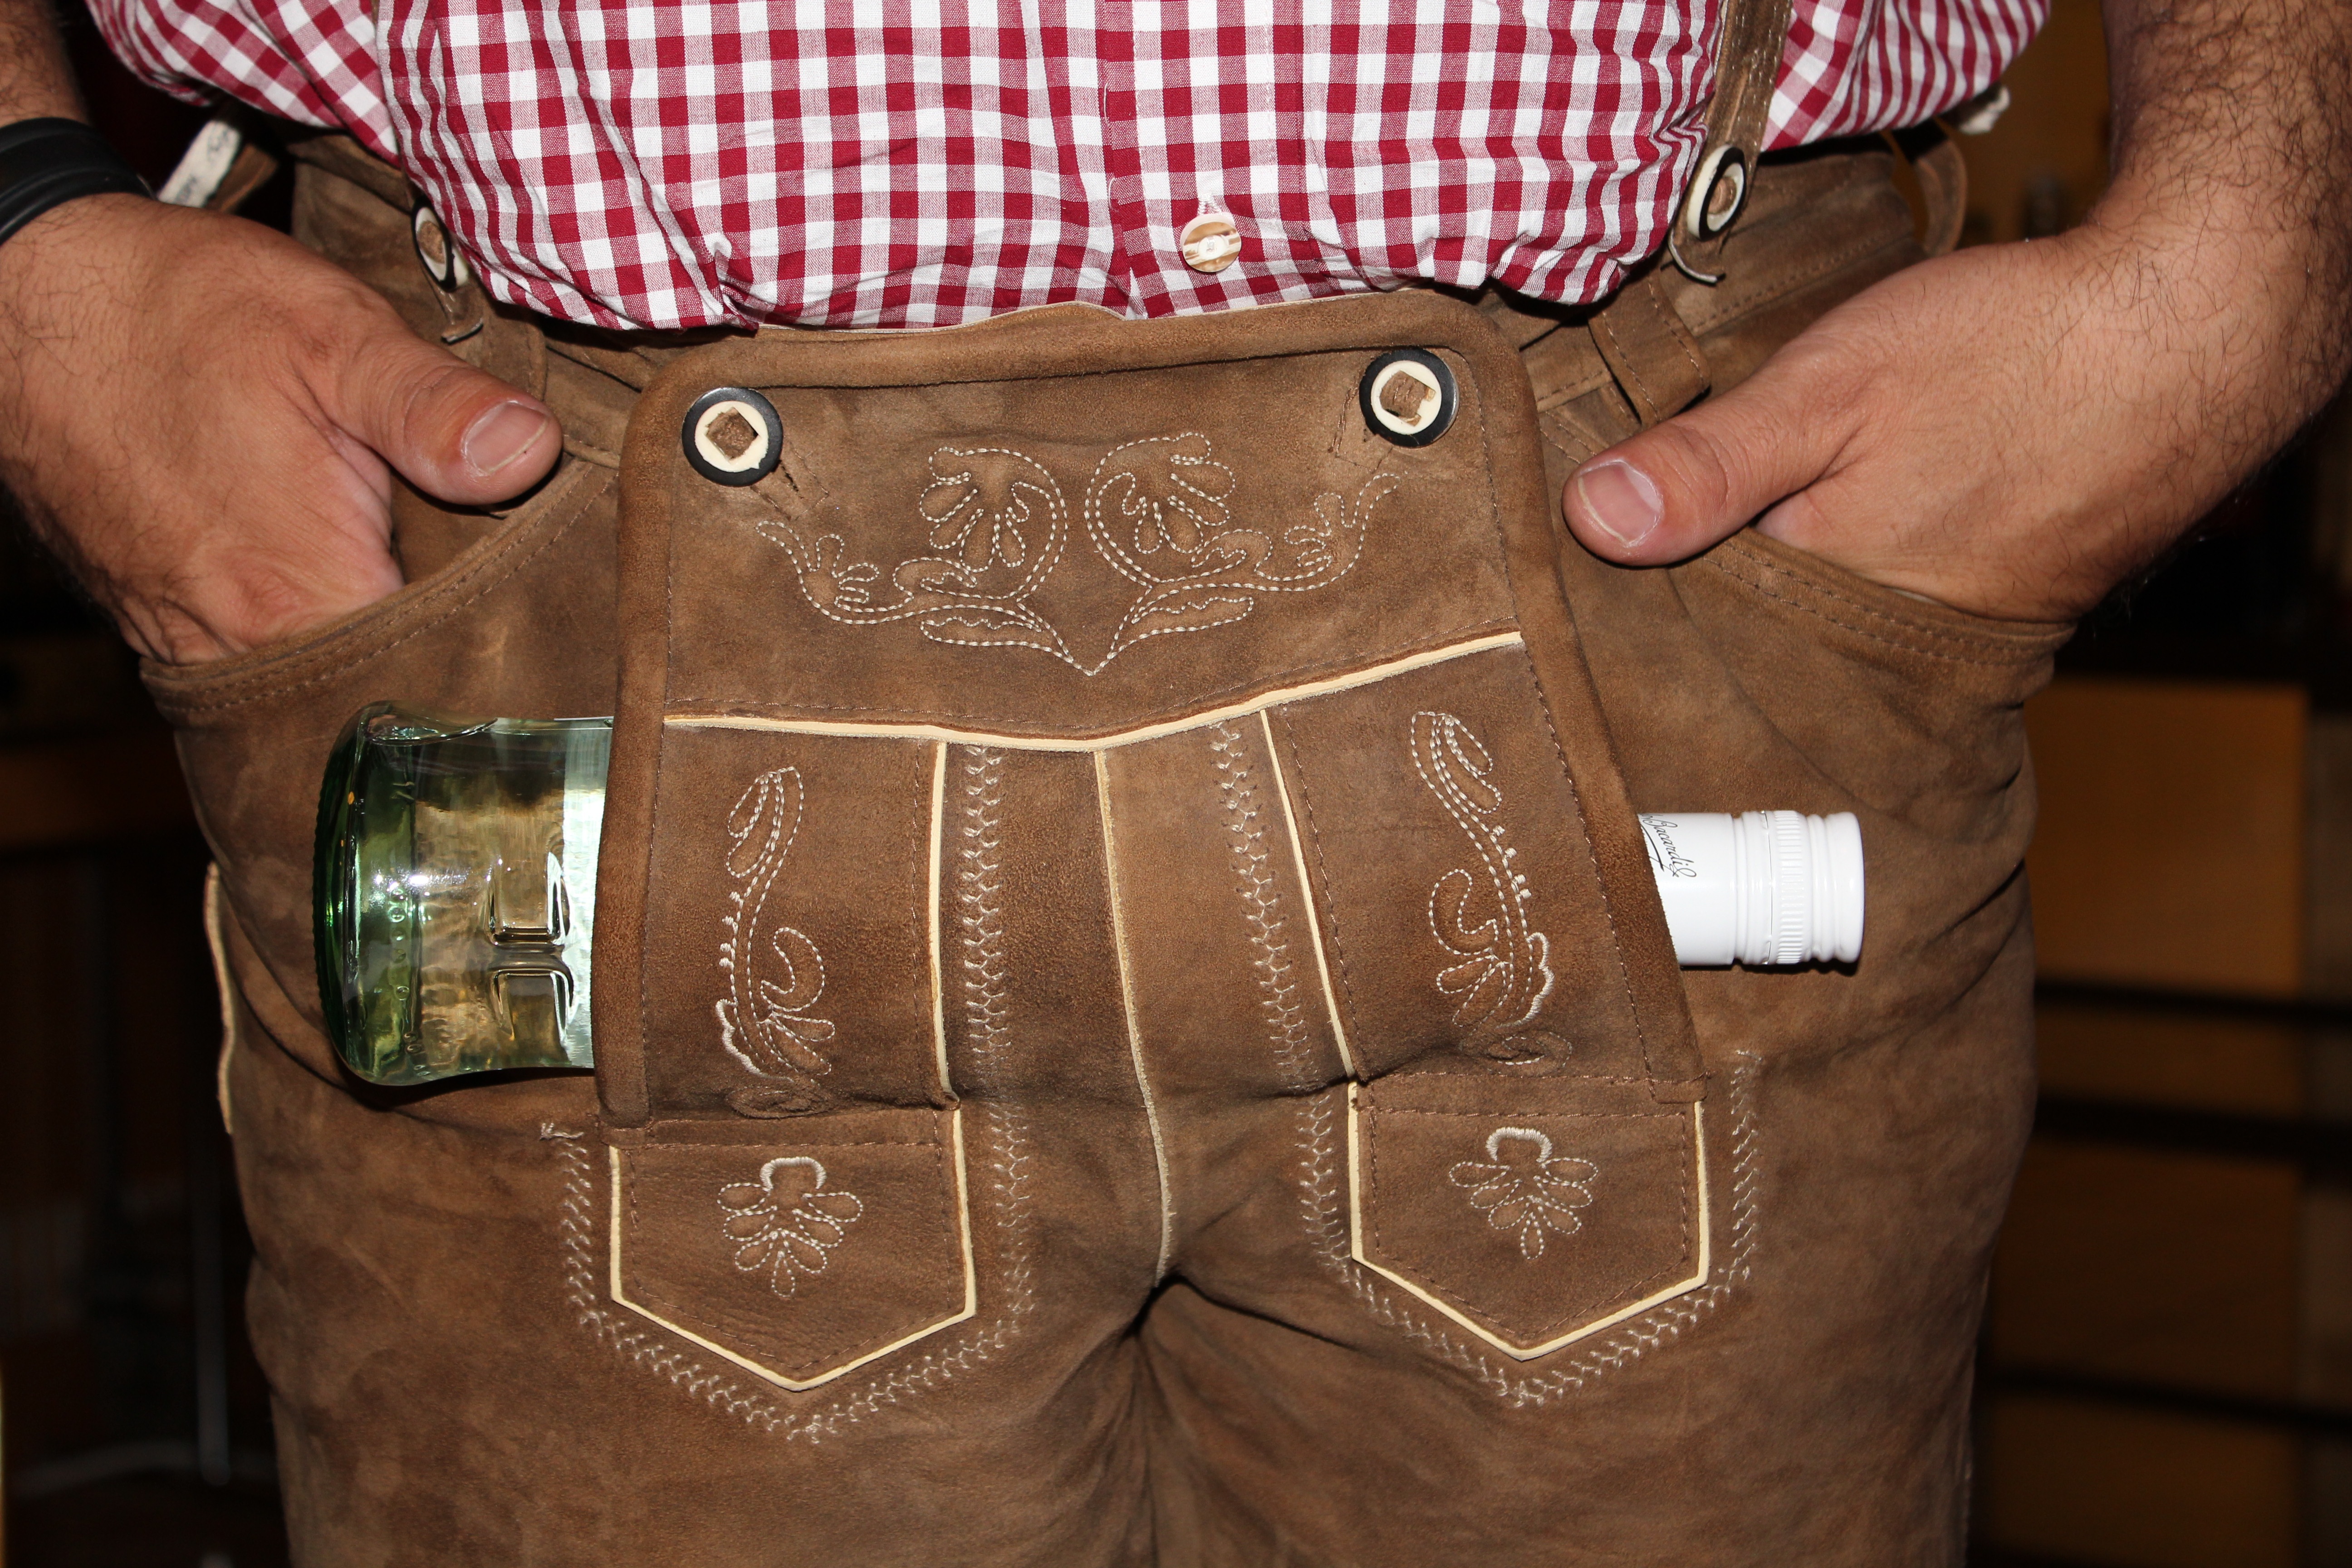
leather, pattern, brown, bag, bottle, clothing, jacket, funny, german, leather pants, traditional clothing